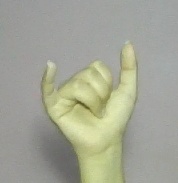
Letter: ya